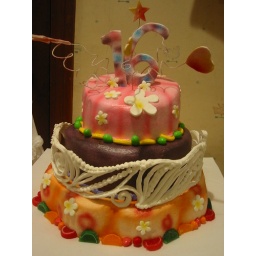
A fun cake for anyone in mind. Cake idea from a Collette Peters cake book